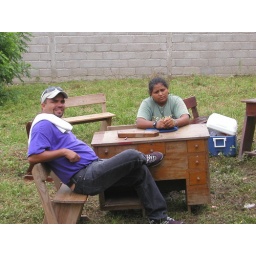
The desks are in the yard while some poured a new floor for the school.